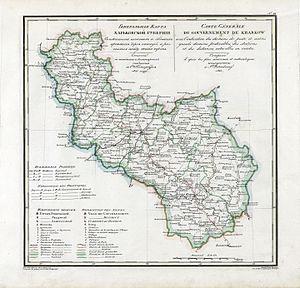
Le gouvernement de Kharkov est une division administrative de l’Empire russe, puis de la République socialiste soviétique d'Ukraine, située en Ukraine Sloboda avec pour capitale la ville de Kharkov. Créé en 1835 le gouvernement exista jusqu’en 1925.